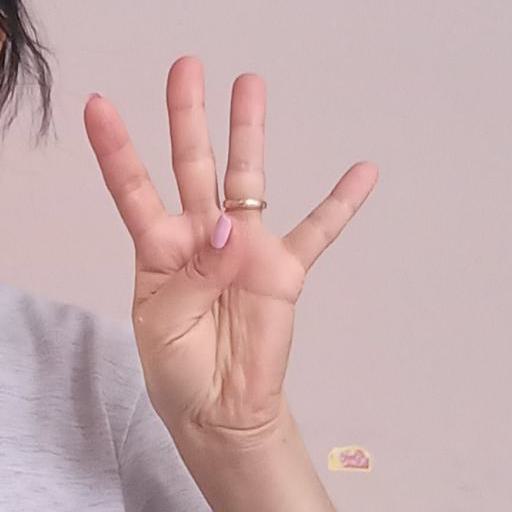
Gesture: four